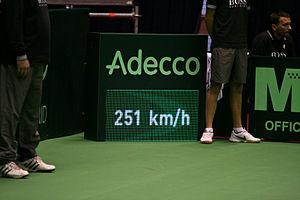
Cet article regroupe les plus grands records du tennis.